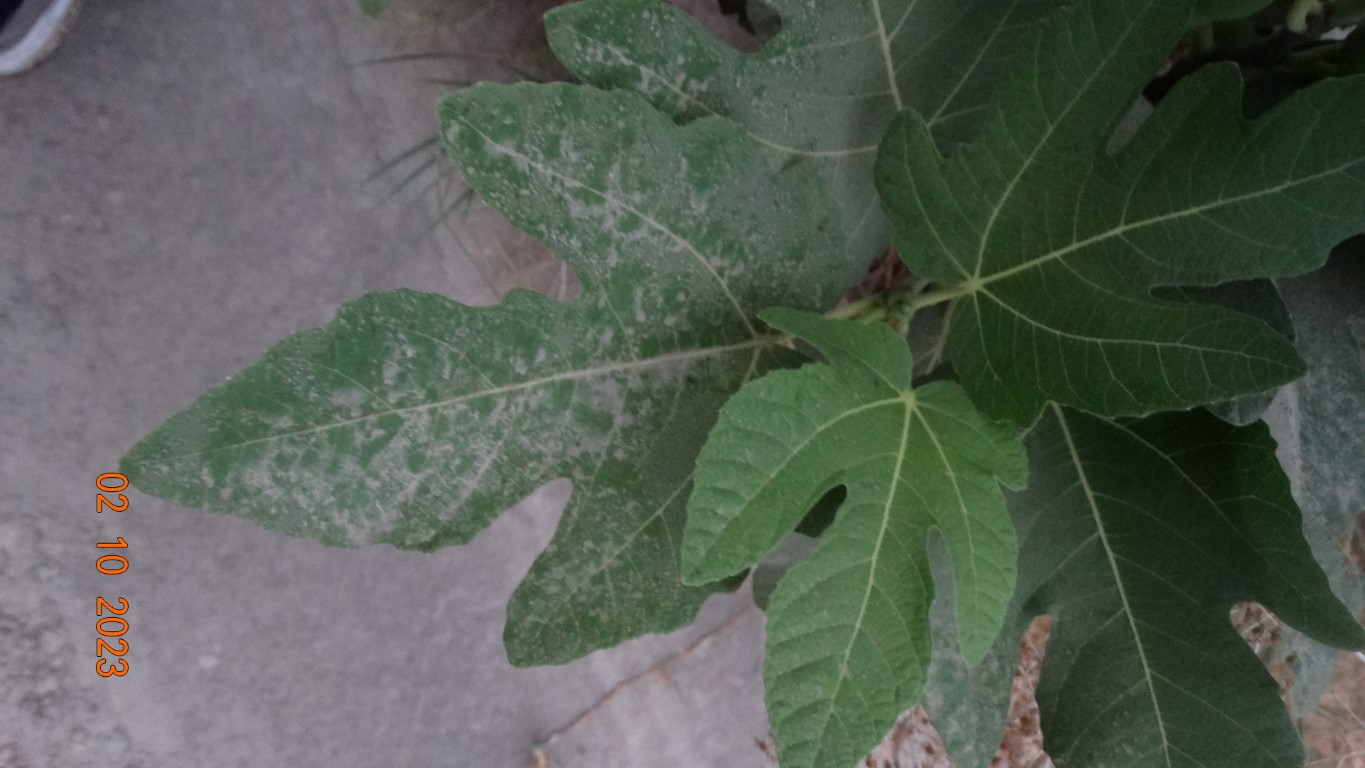
Label: healthy